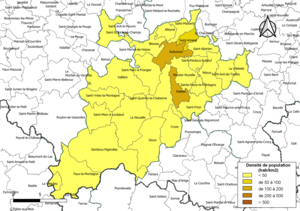
Carte des densités de population (millésimée 2016) des communes de la communauté de communes la Communauté de communes Creuse Grand Sud, département de la Creuse, France. Composition au 1er janvier 2019.
La communauté de communes Creuse Grand Sud est une communauté de communes française, située dans le département de la Creuse et la région Nouvelle-Aquitaine.